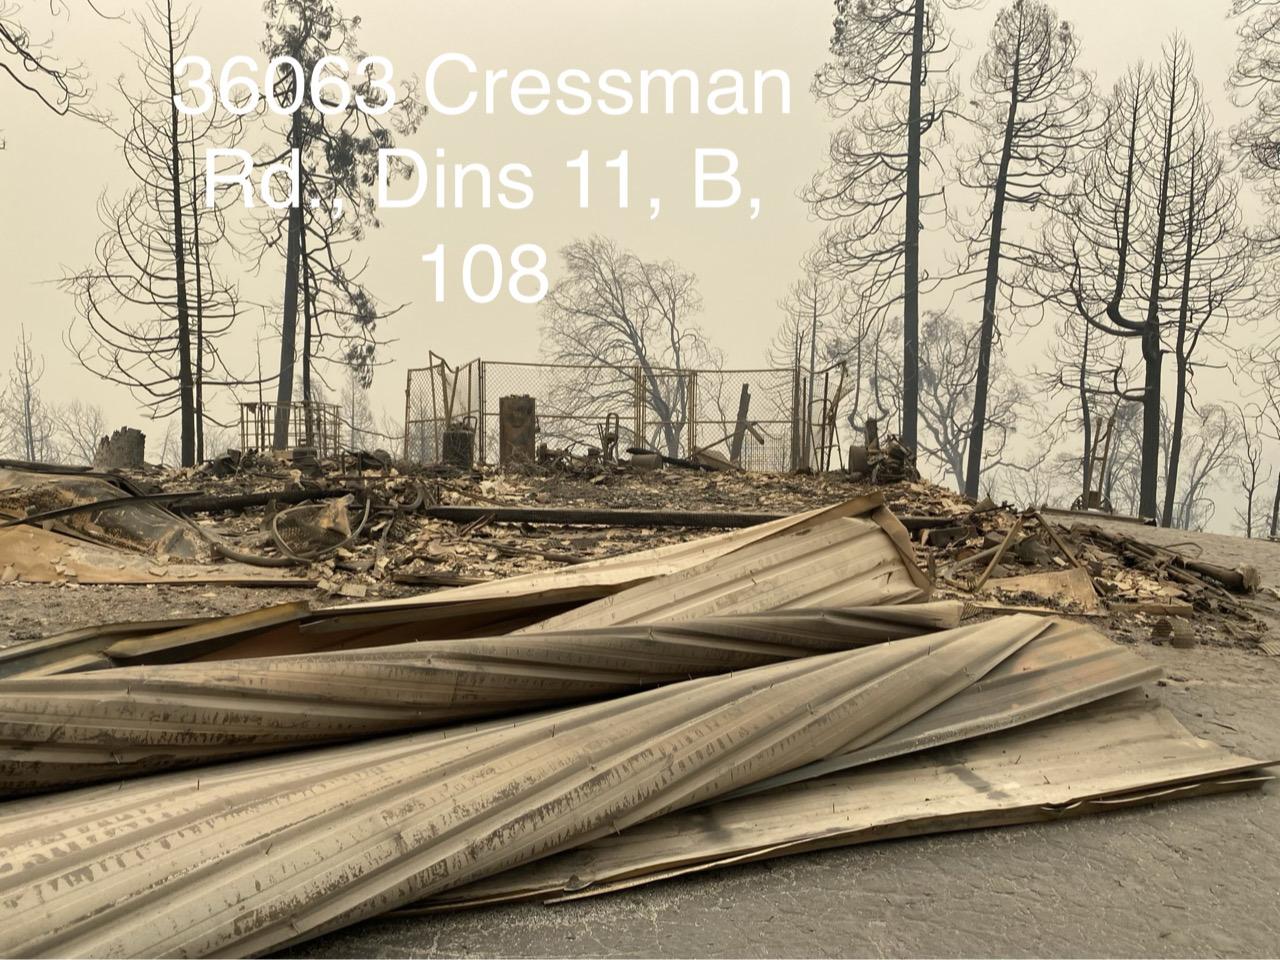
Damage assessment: destroyed